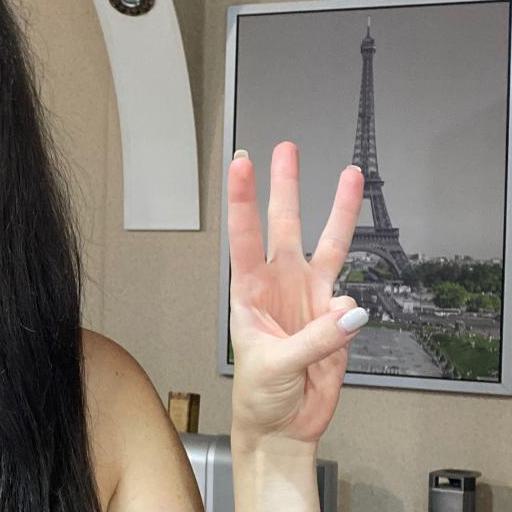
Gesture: three